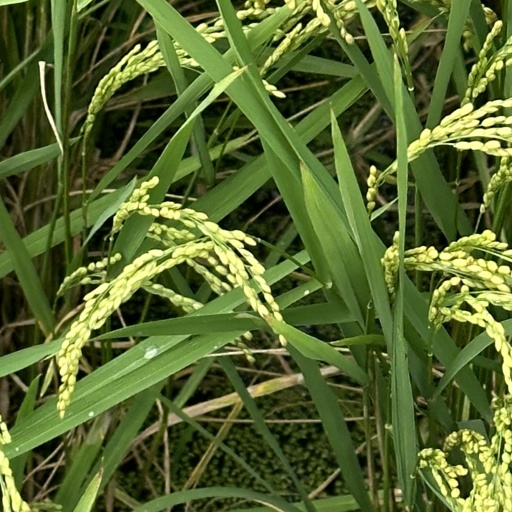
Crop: rice